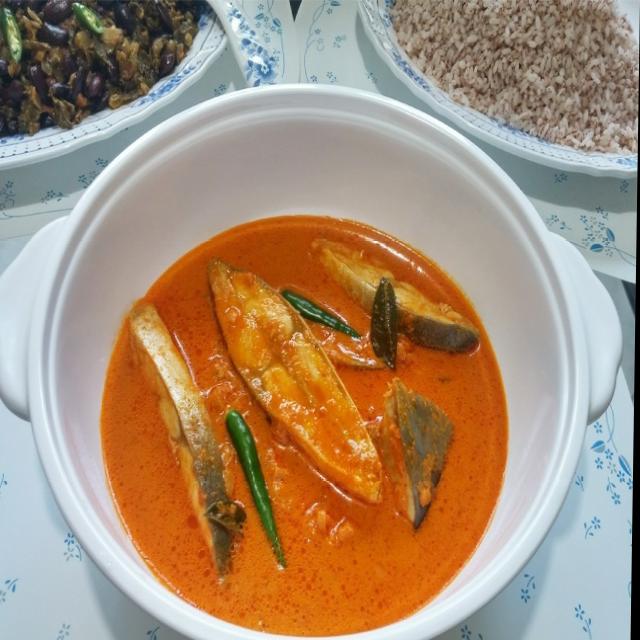
Dish: fish_curry